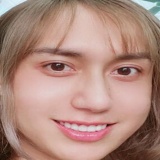
ca sĩ Lynk Lee